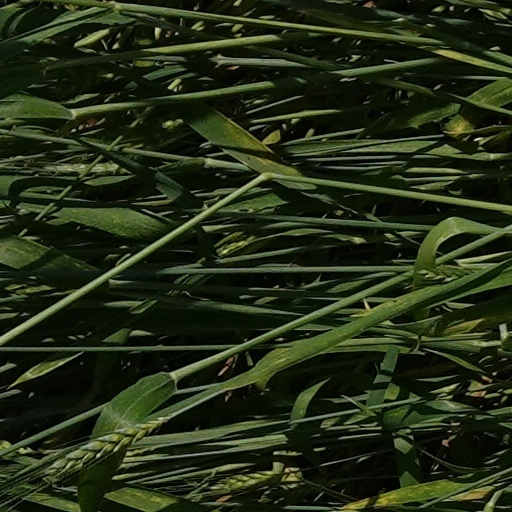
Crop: wheat